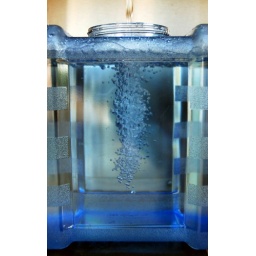
I'm fascinated by the water machine down the street. I took about 50 pictures as it was dispensing water.